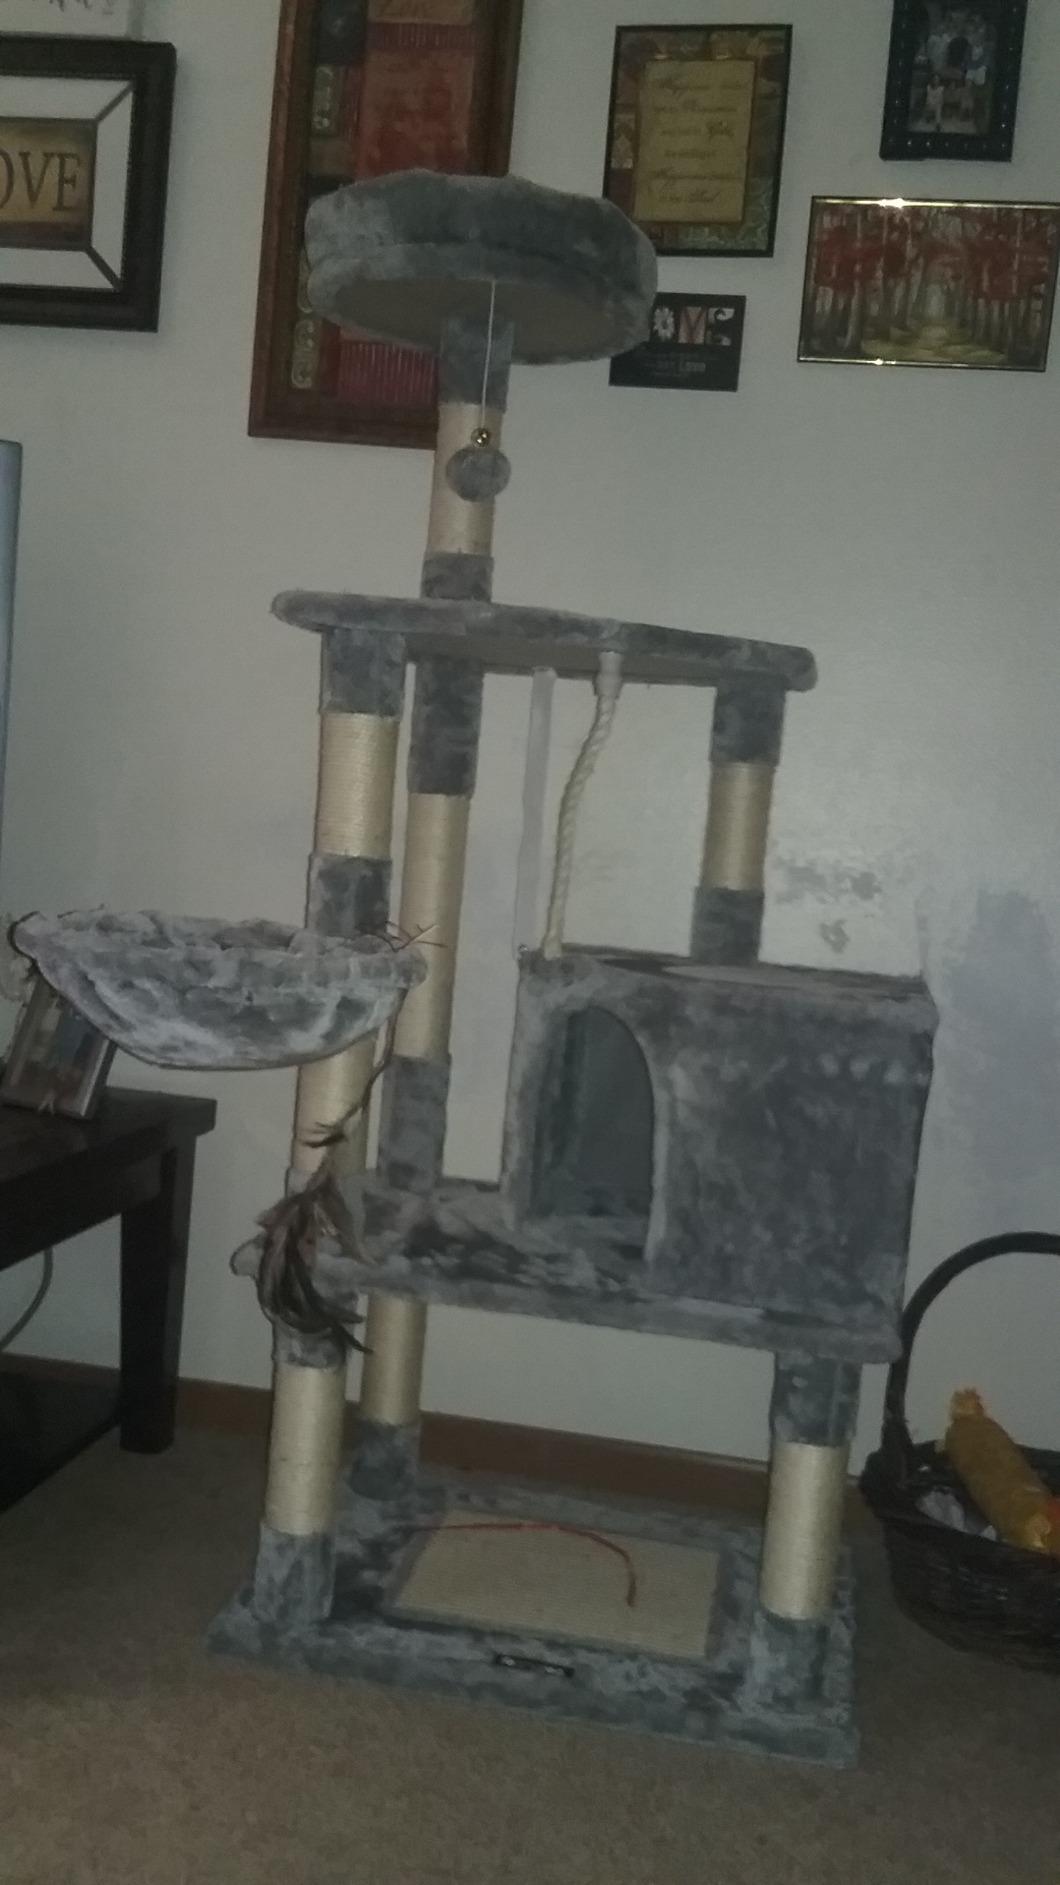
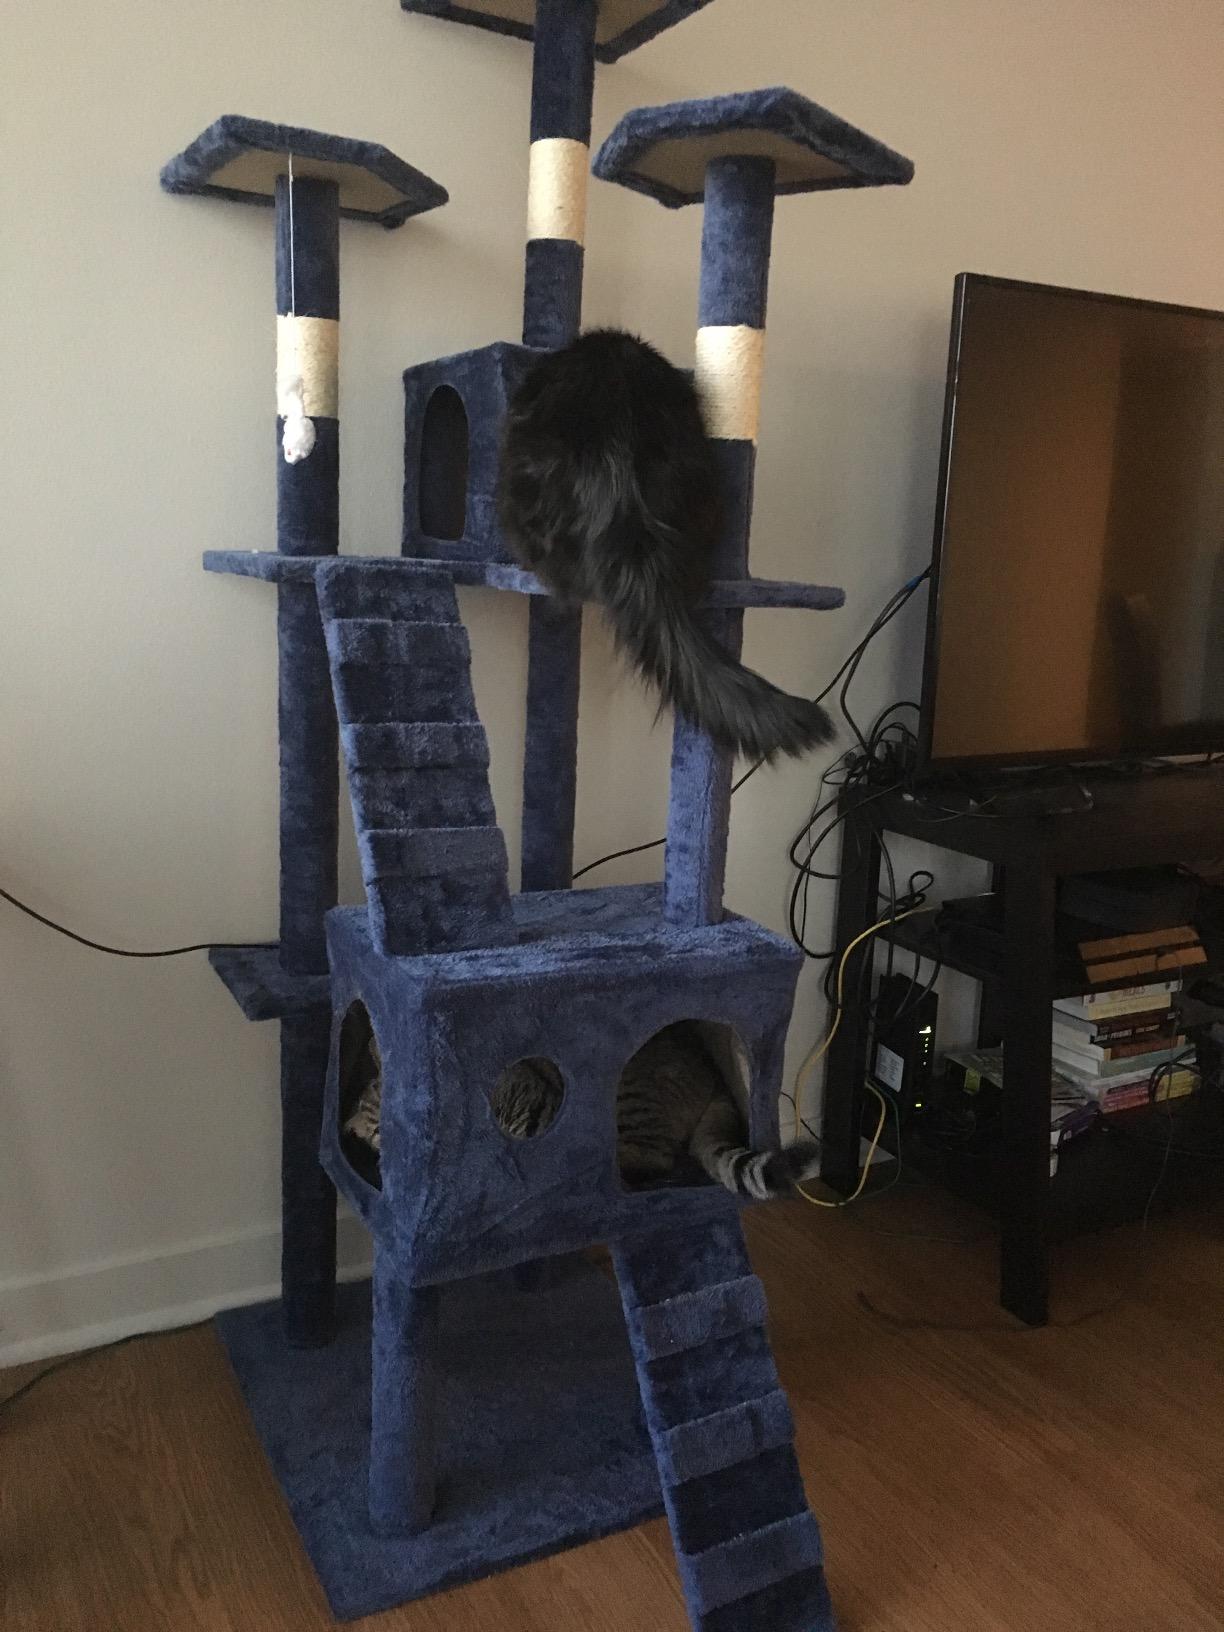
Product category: items_cat tree
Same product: no